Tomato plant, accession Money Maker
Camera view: horizontal (90 deg, fisheye); turntable rotation: 90 degrees
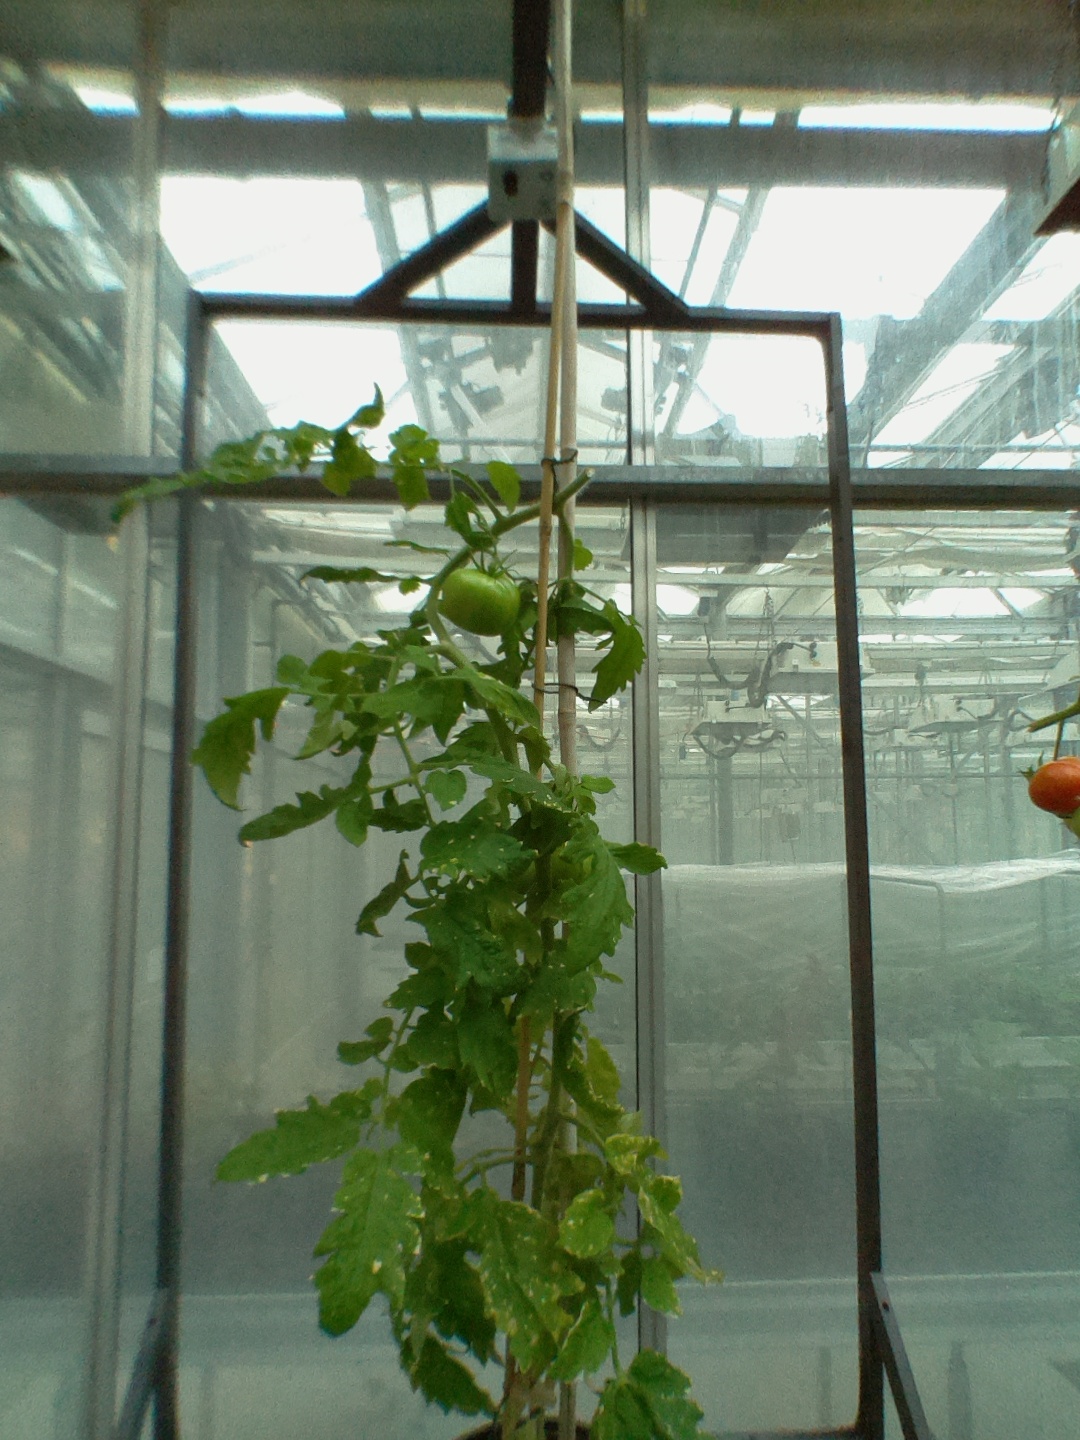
BBCH growth stage 79: 90% -100% of final fruit size